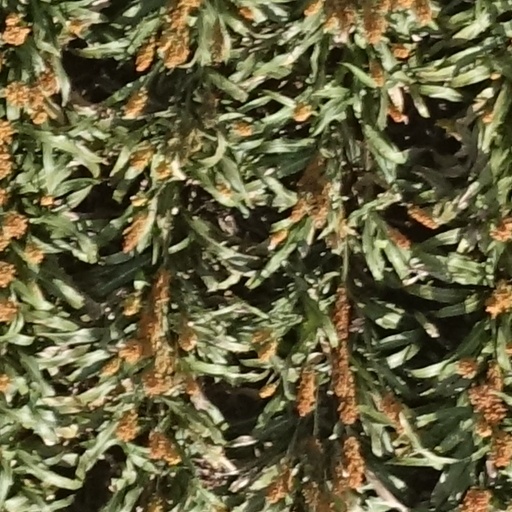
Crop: sorghum